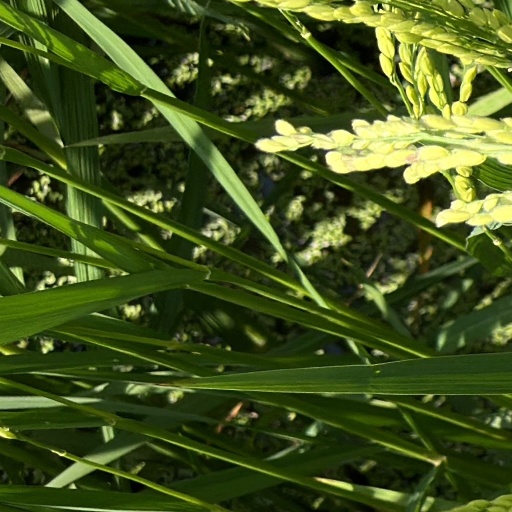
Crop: rice